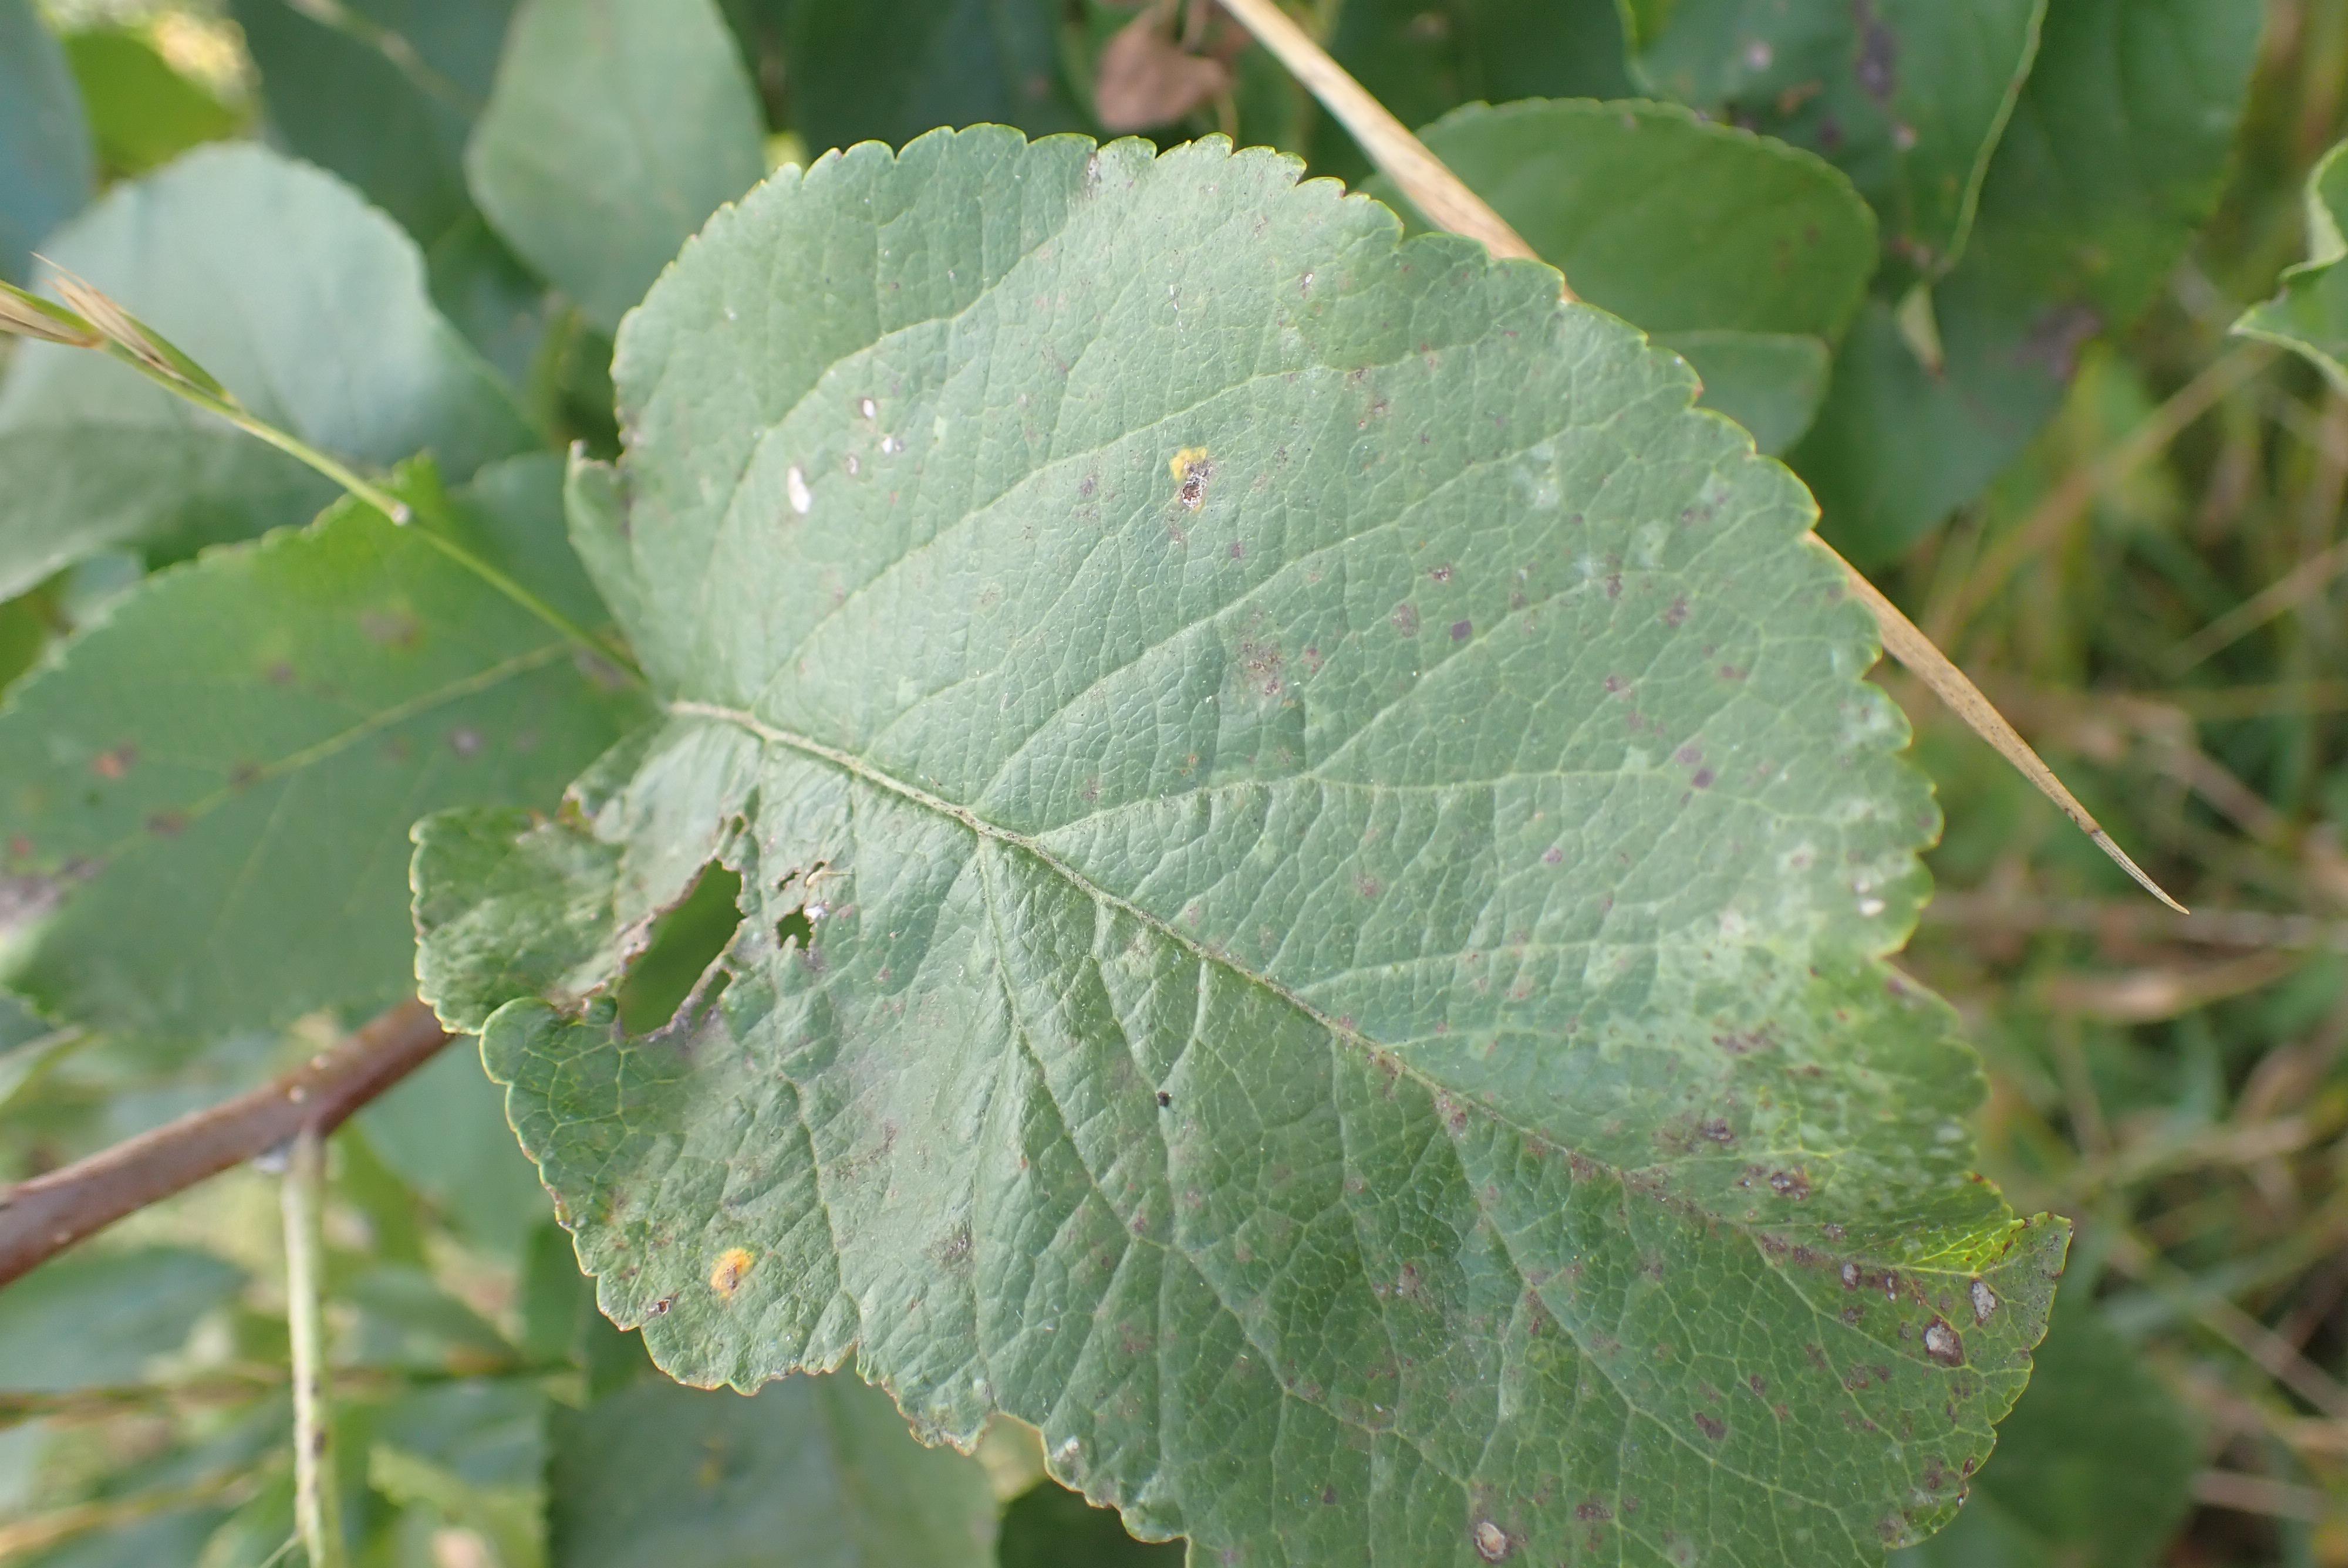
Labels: complex